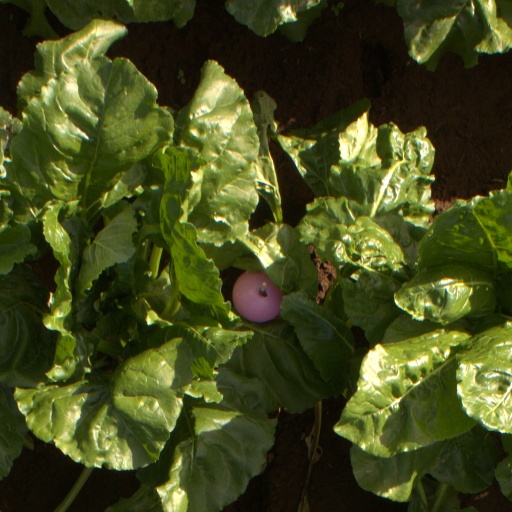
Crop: sugar beet